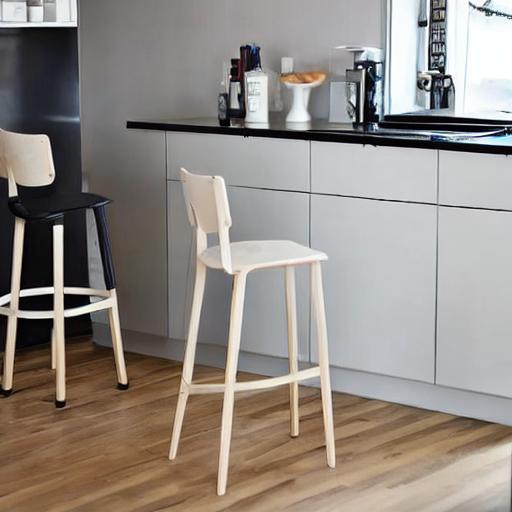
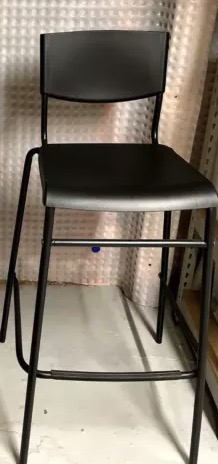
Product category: stool
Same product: no